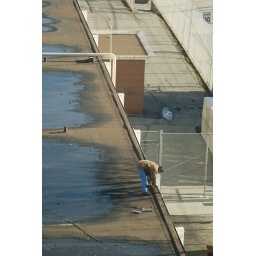
Someone repairs the roof of a building beside J' office.